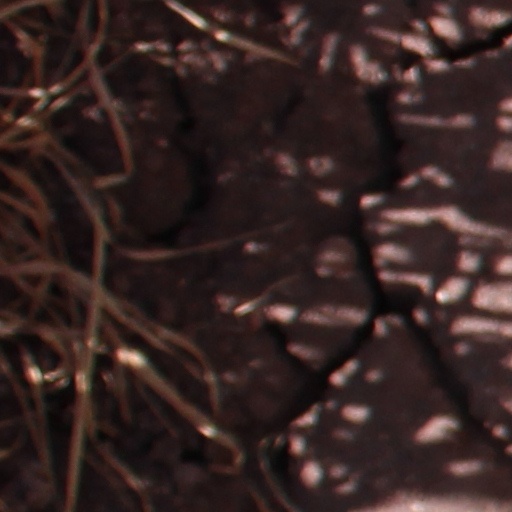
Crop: wheat